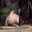
Label: camel